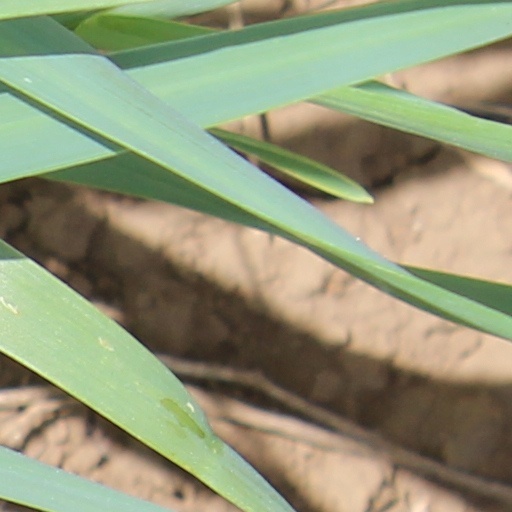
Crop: wheat